Indian Institute of Chemical Technology

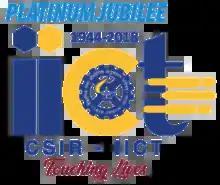
CSIR-IICT

The CSIR-Indian Institute of Chemical Technology is a national-level research center located in Hyderabad, Telangana, India under the Council of Scientific and Industrial Research (CSIR). IICT conducts research in basic and applied chemistry, biochemistry, bioinformatics, chemical engineering and provides science and technology inputs to the industrial and economic development of the country. IICT has filed one of the maximum CSIR patents.